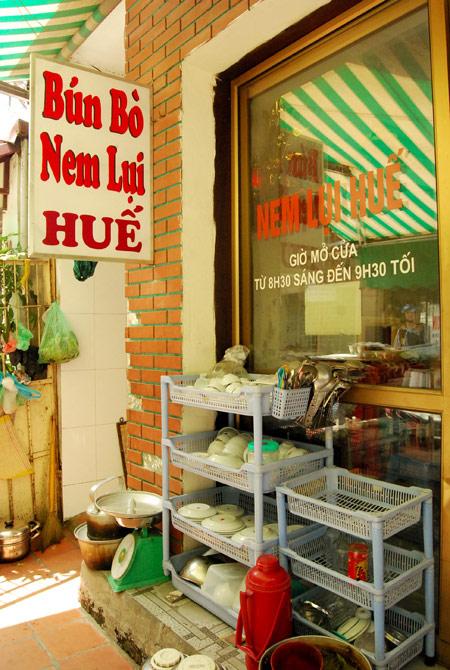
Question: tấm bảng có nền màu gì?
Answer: màu trắng